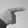
ASL letter: G